Robert Reed

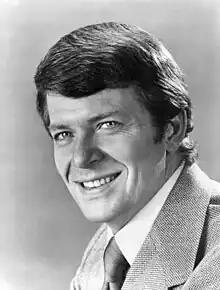
Reed in 1971

Robert Reed (born John Robert Rietz Jr.; October 19, 1932 – May 12, 1992) was an American actor. He played Kenneth Preston on the legal drama "The Defenders" from 1961 to 1965 alongside E. G. Marshall, and is best known for his role as patriarch Mike Brady, opposite Florence Henderson's role as Carol Brady, on the ABC sitcom "The Brady Bunch", which aired from 1969 to 1974. He later reprised his role of Mike Brady on several of the reunion programs. In 1976, he earned two Primetime Emmy Award nominations for his guest-starring role in a two-part episode of "Medical Center" and for his work on the miniseries "Rich Man, Poor Man". The following year, Reed earned a third Emmy nomination for his role in the miniseries "Roots".